Honor (brand)

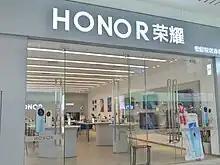
Honor store in Hangzhou

Honor was founded in 2013 as a Huawei sub-brand. Honor's line of smartphones allowed Huawei to compete with mid-range online smartphone brands in China and globally. Honor primarily sells products online, but some Honor products are also available at stores in selected markets.